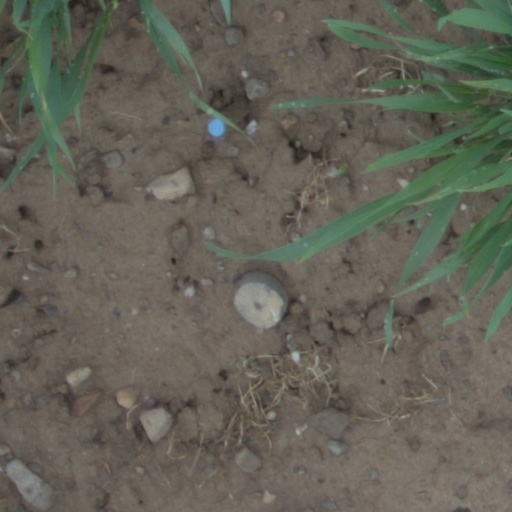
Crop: wheat